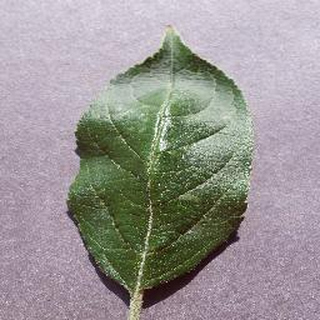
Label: healthy_apple